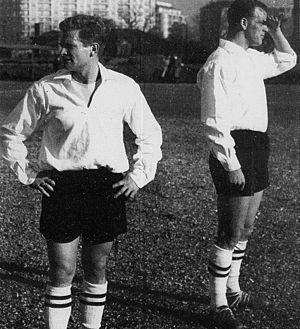
La saison 1957-1958 de la Juventus Football Club est la cinquante-cinquième de l'histoire du club, créé soixante-et-un ans plus tôt en 1897.